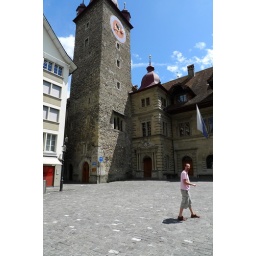
The main square with a clock tower in Lucerne